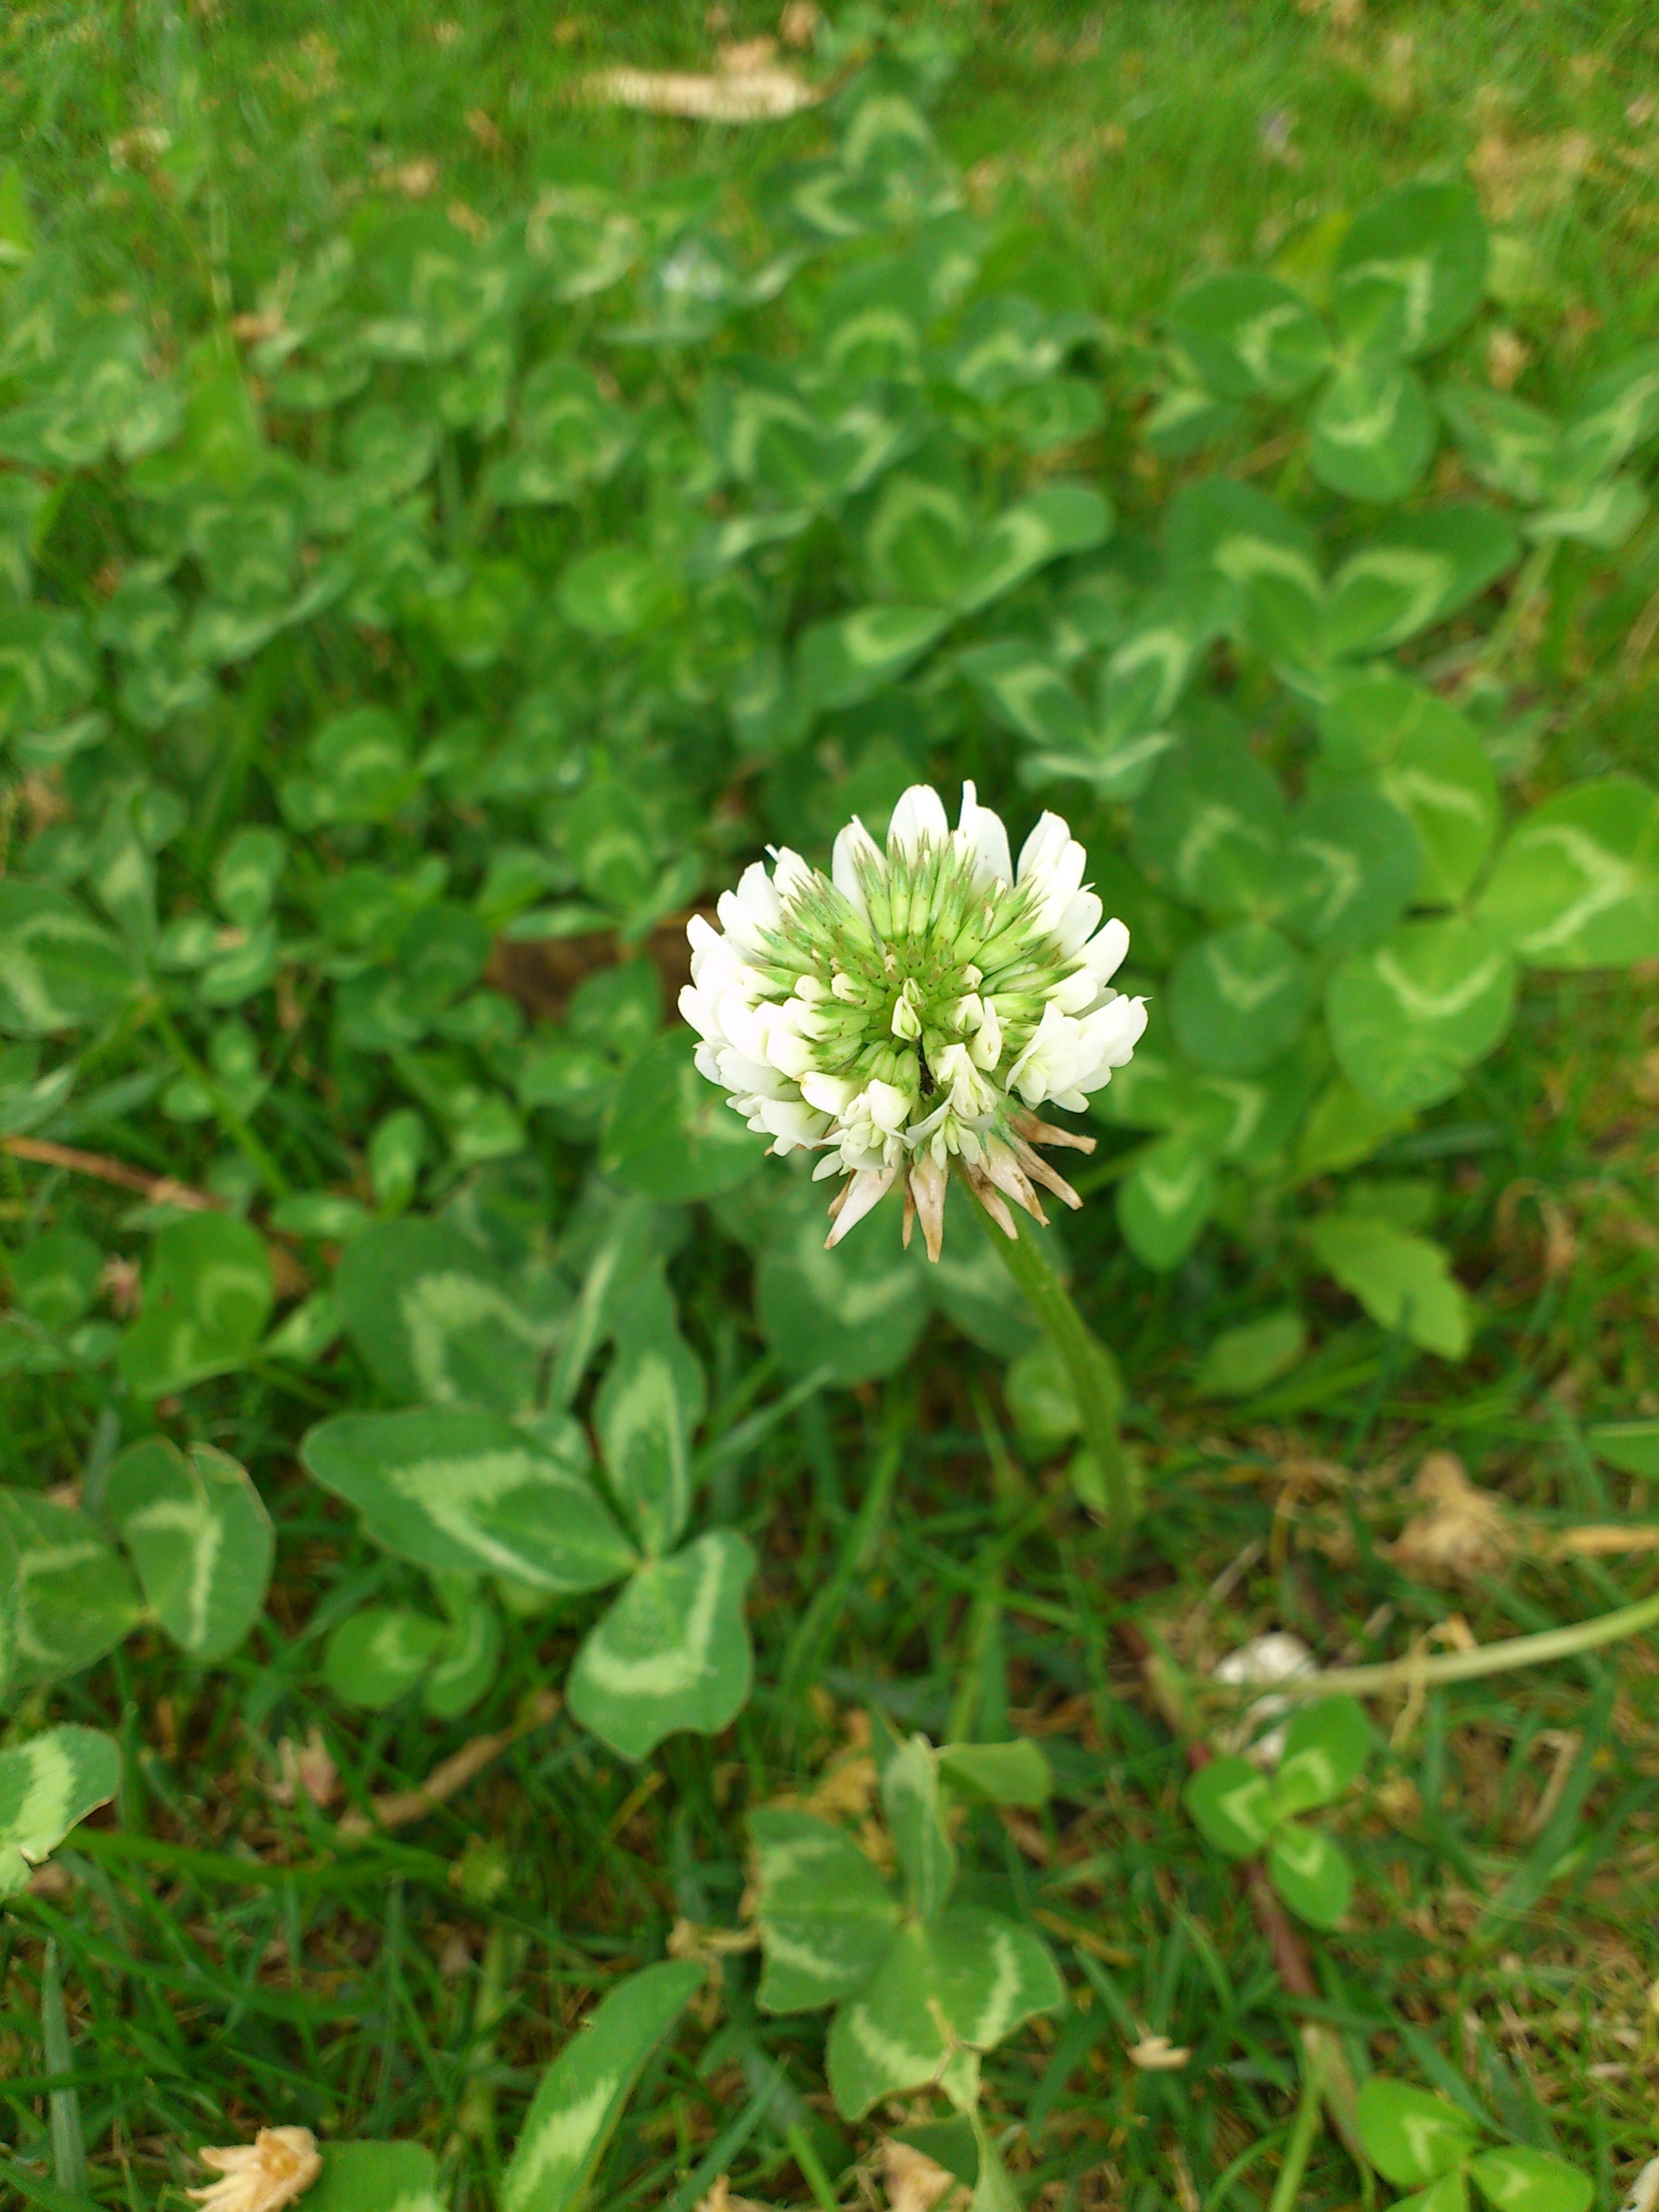
plant, meadow, flower, spring, herb, botany, flora, clover, wildflower, flowers, shrub, flowering plant, daisy family, subshrub, annual plant, land plant, trifolieae